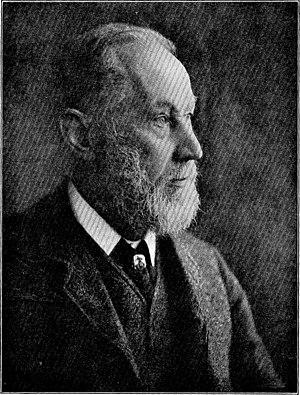
George Stewardson Brady est un carcinologiste britannique, né le 18 avril 1832 et mort le 25 décembre 1921.